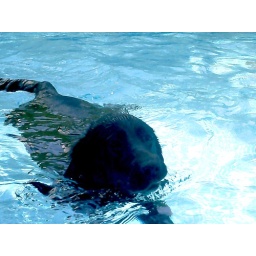
Like a fish in water